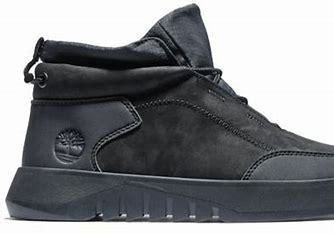
Brand: Timberland
Model: Supaway